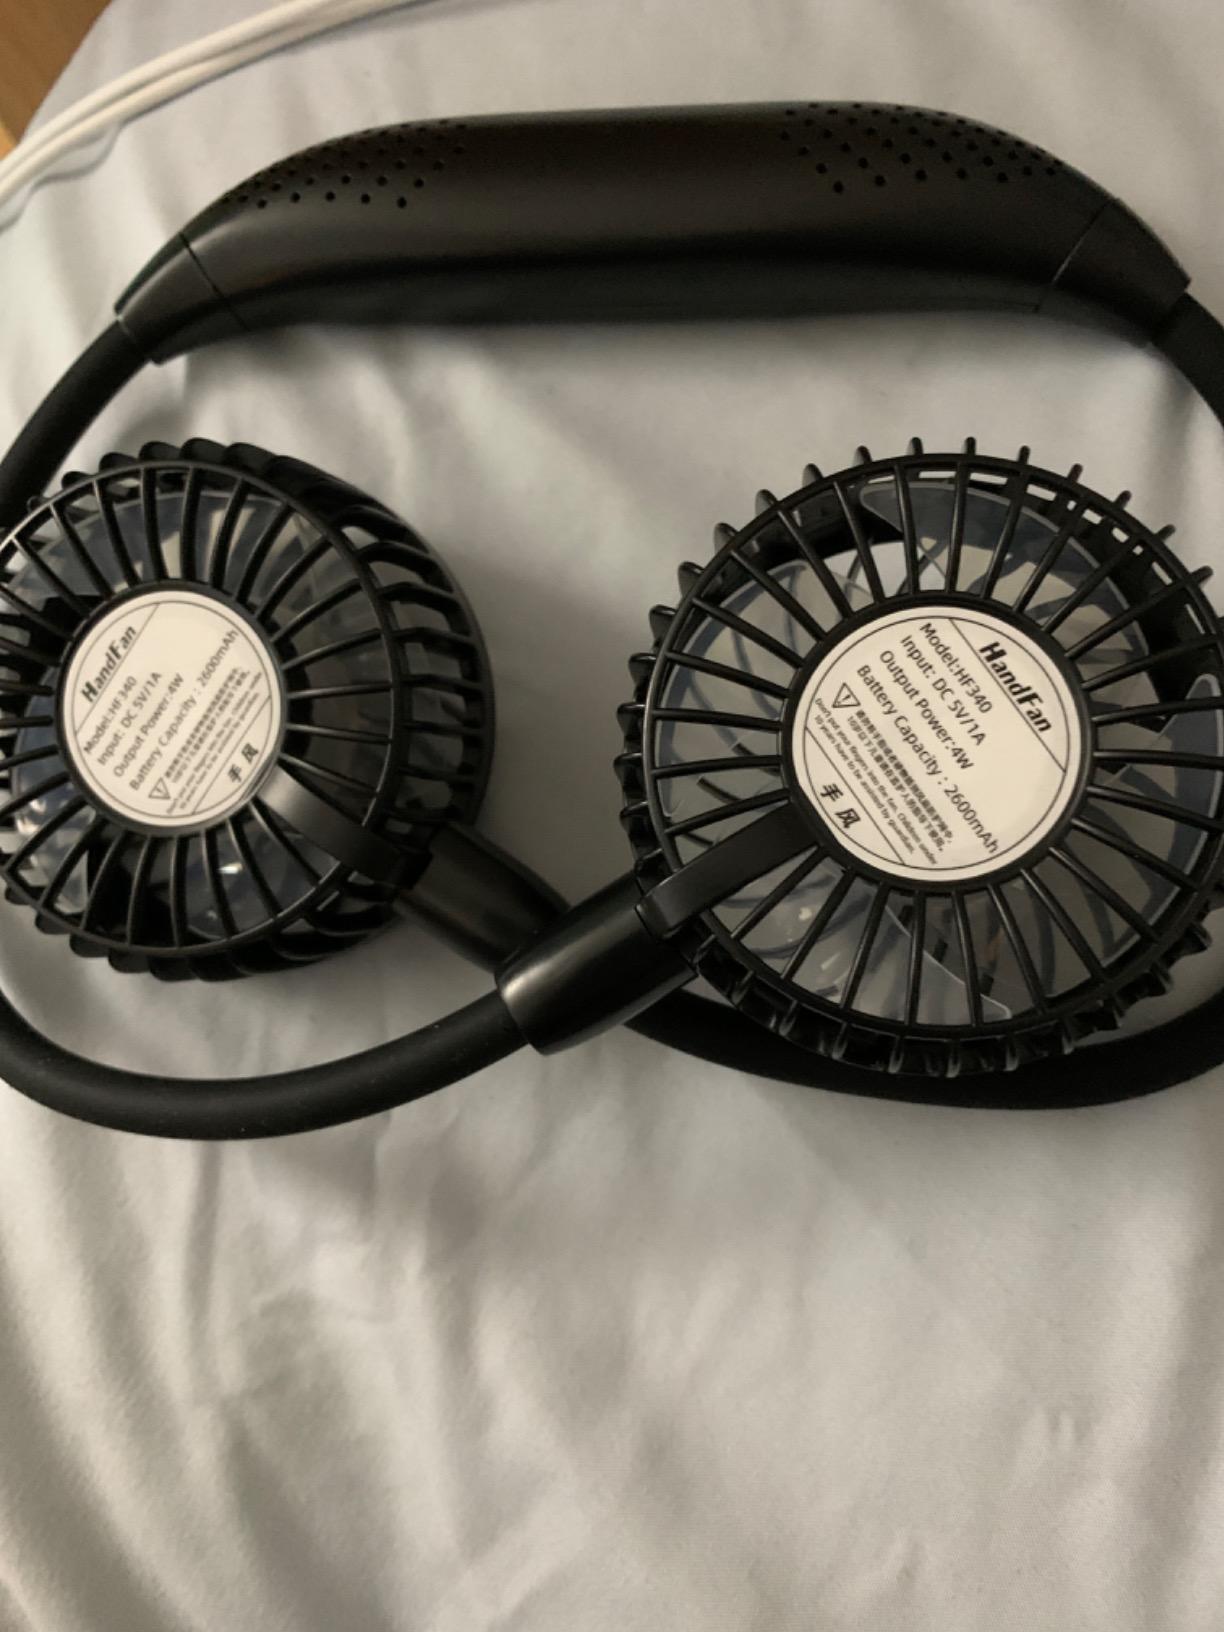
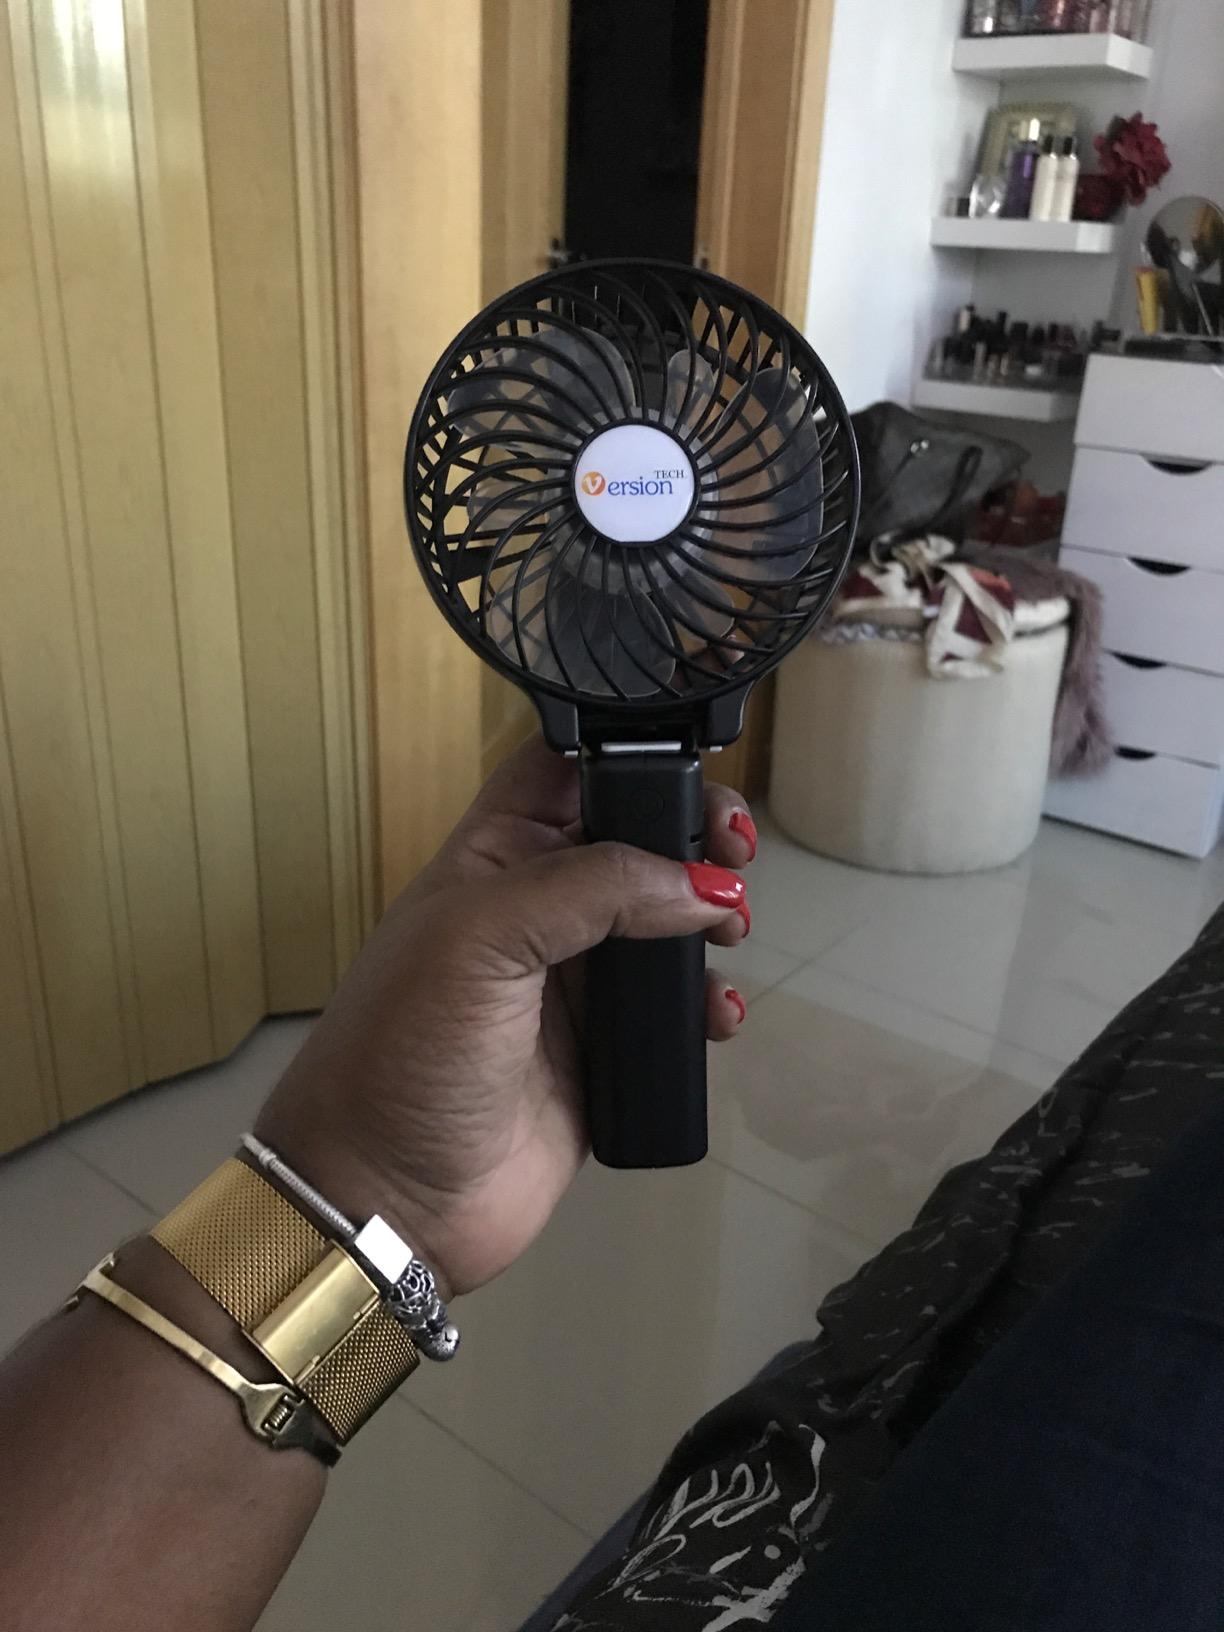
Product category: fan
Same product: no